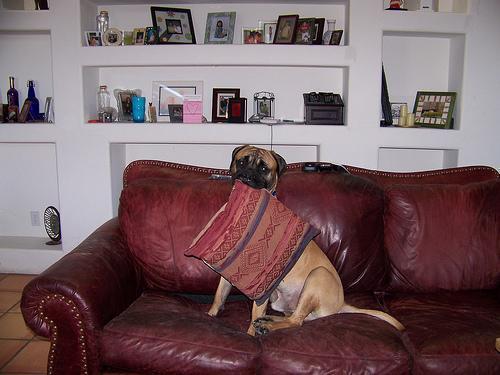
bull_mastiff